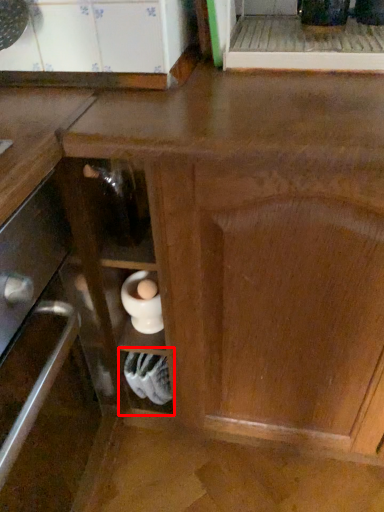
Question: From the image's perspective, what is the correct spatial positioning of shelf (annotated by the red box) in reference to appliance? Select from the following
(A) above
(B) below
Answer: B